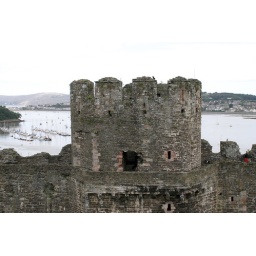
conwy castle tower by marina